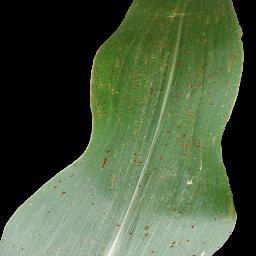
Label: Corn___Common_rust